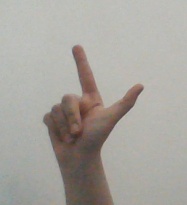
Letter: laam